Anne de Pisseleu d'Heilly

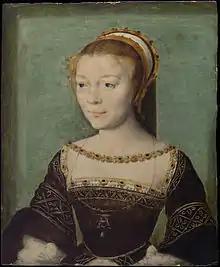
Portrait of Anne attributed to Corneille de Lyon,

Anne de Pisseleu d'Heilly, Duchess of Étampes, (15081580) was chief mistress of Francis I of France. She became Francis' mistress following his return from captivity in 1526. Anne enriched her family and friends through her courtly influence and after Francis' death was banished from court and temporarily imprisoned in her husband's castle. She would spend her later years ensuring the fortune of her family. Anne died in 1580.